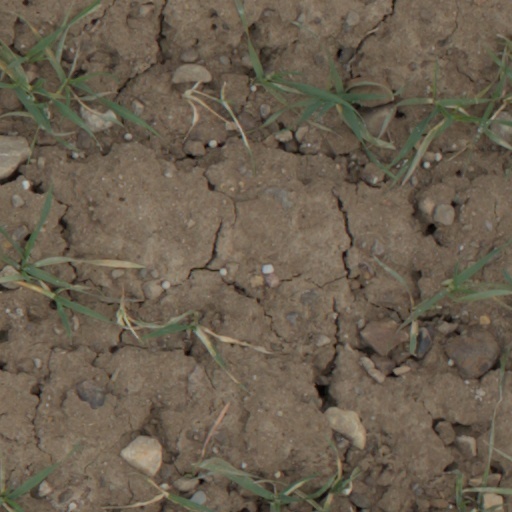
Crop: wheat